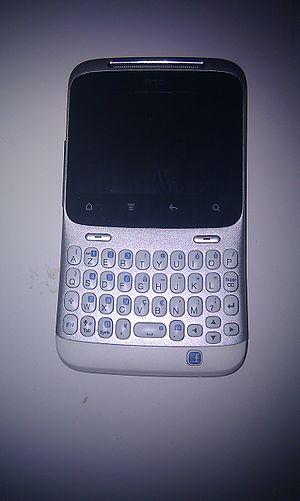
Téléphone HTC Chacha Vue générale